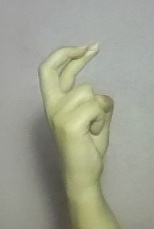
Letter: zay